Your Son

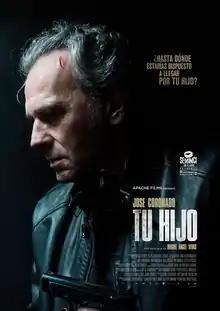
Spanish theatrical release poster

Your Son is a 2018 thriller drama film directed by Miguel Ángel Vivas and written by Vivas and Alberto Marini. It stars José Coronado, Ana Wagener, Asia Ortega, Pol Monen and Ester Expósito.